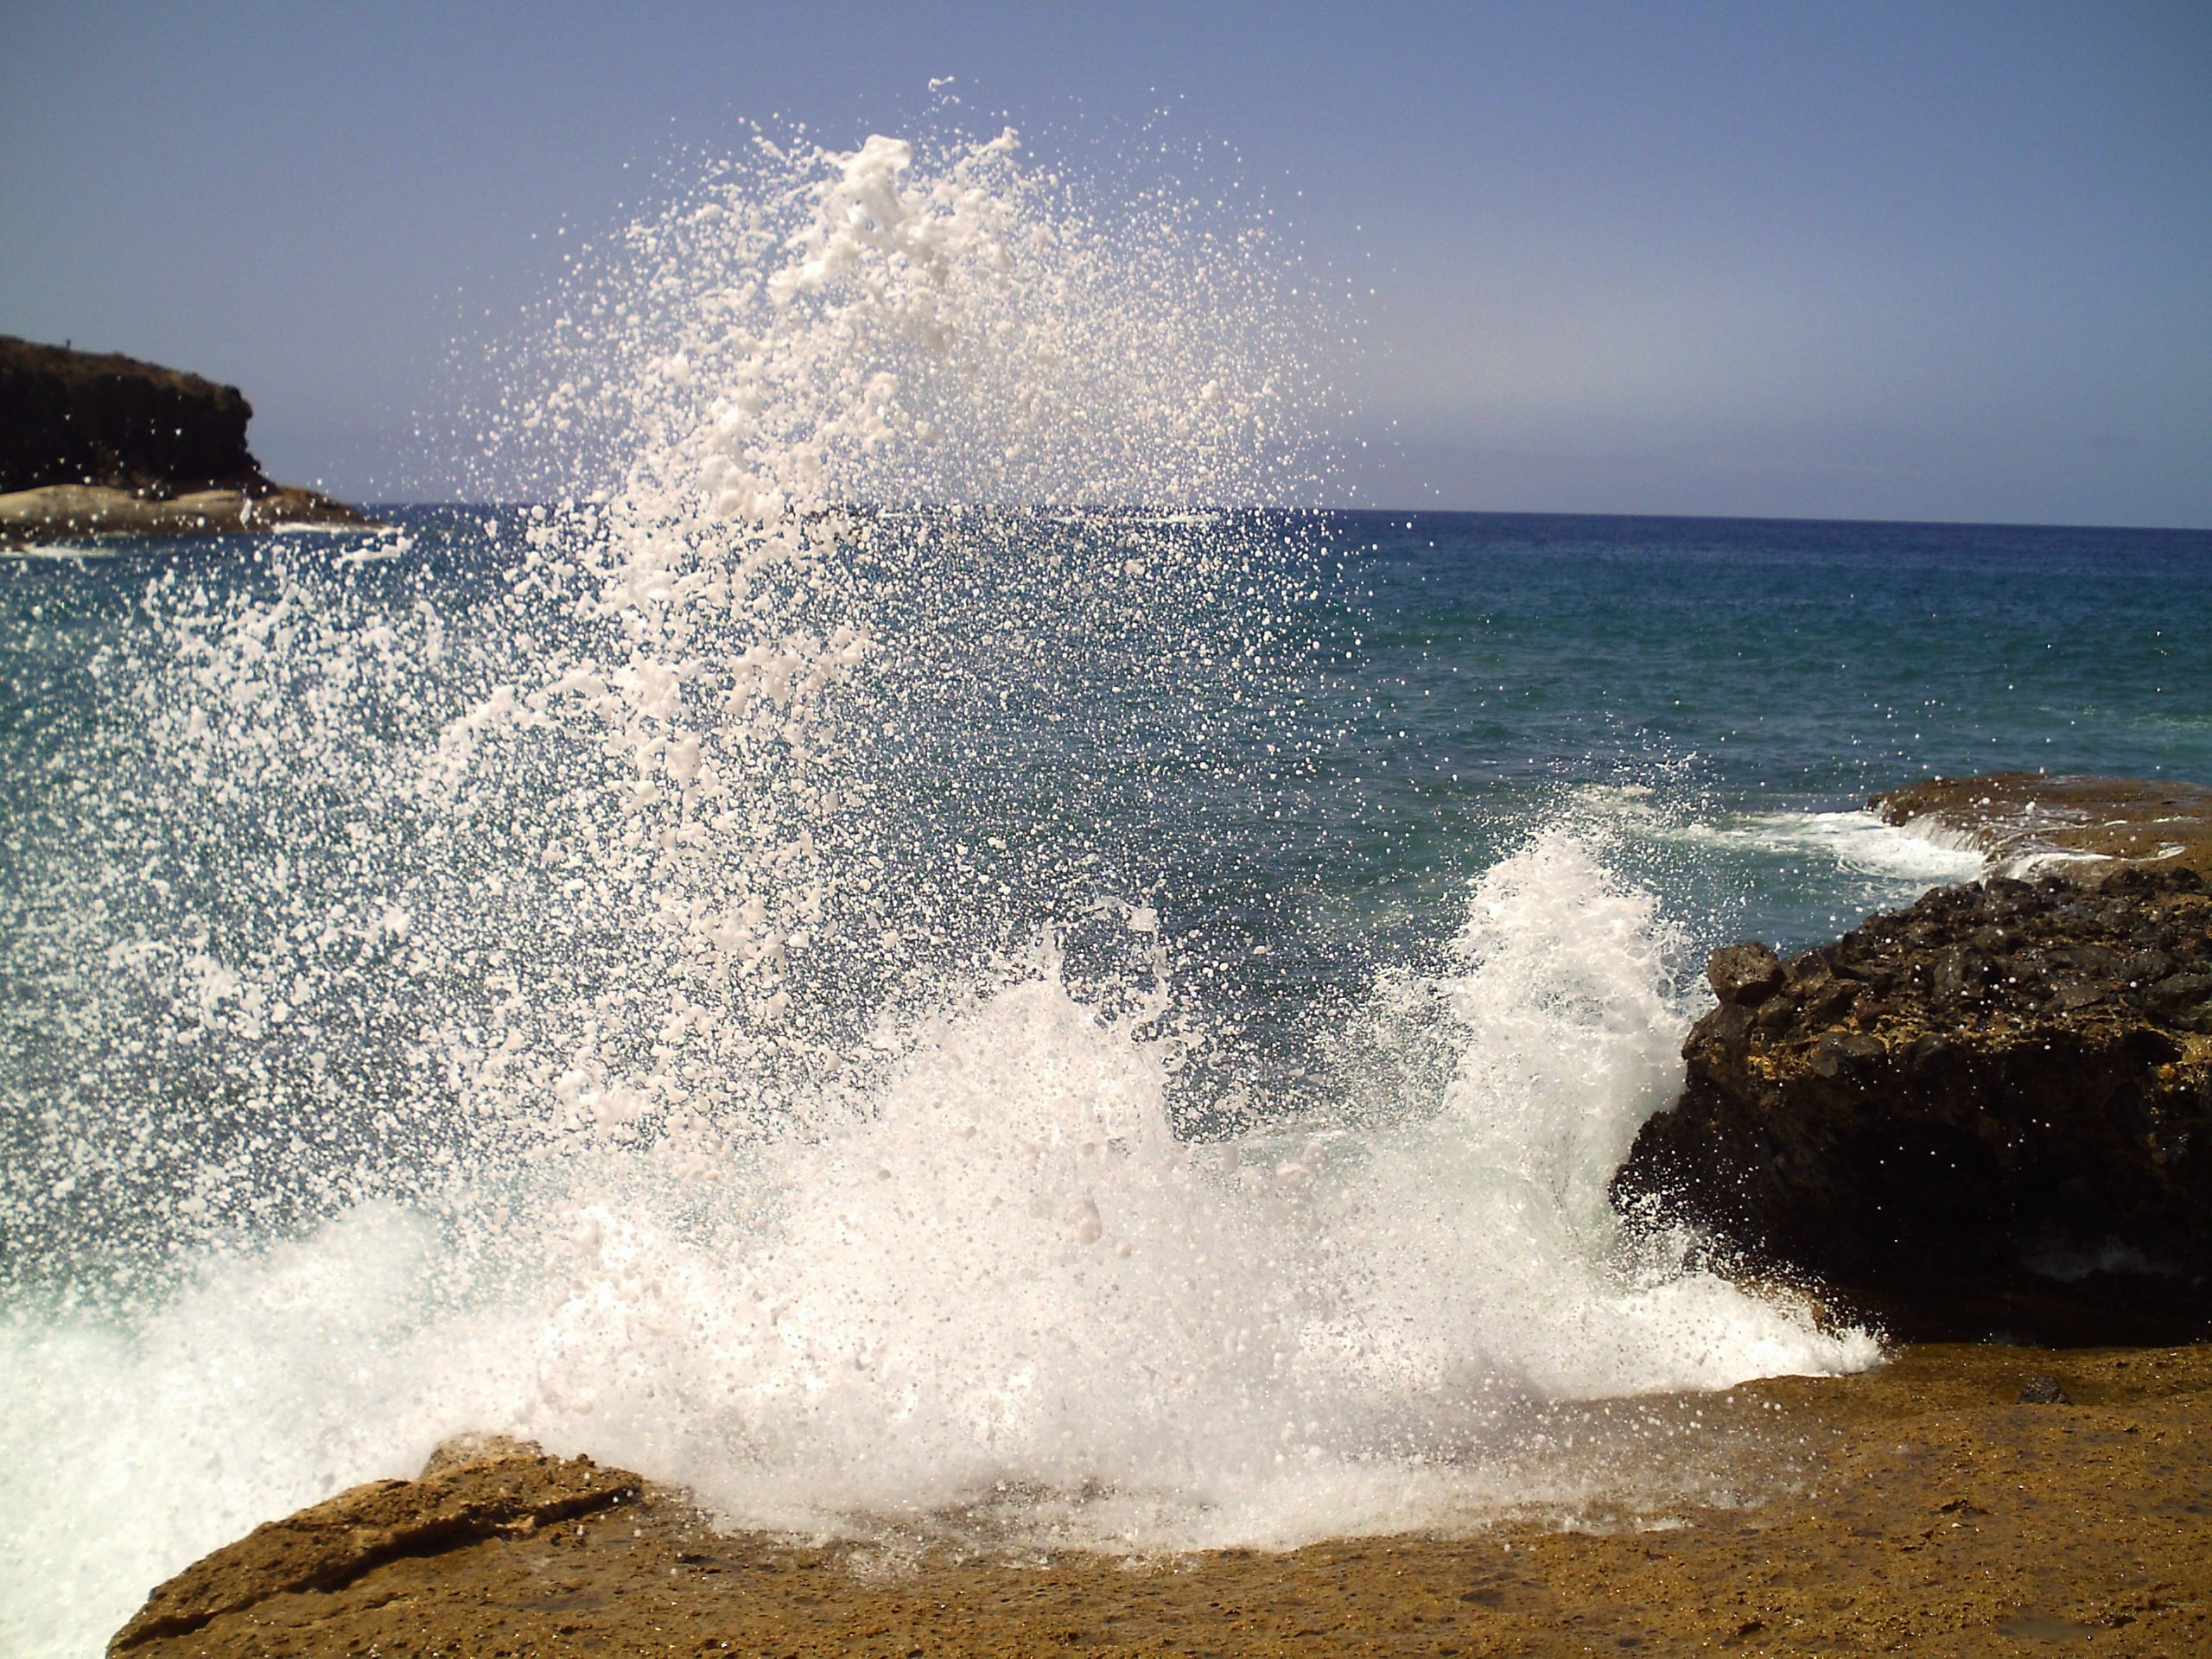
beach, sea, coast, water, nature, sand, rock, ocean, horizon, sunlight, morning, shore, wave, summer, foam, terrain, body of water, waves, costa, tenerife, cape, wind wave